William T. Anderson

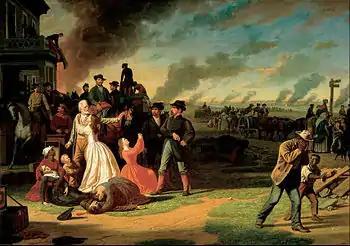
A painting by George Caleb Bingham depicting General Order No.11, which was prompted by the Lawrence Massacre

Four days after the Lawrence Massacre, on August 25, 1863, General Ewing retaliated against the Confederate guerrillas by issuing General Order No.11, an evacuation order that evicted almost 20,000 people from four counties in rural western Missouri and burned many of their homes. The order was intended to undermine the guerrillas' support network in Missouri. On October 2, a group of 450 guerrillas under Quantrill's leadership met at Blackwater River in Jackson County and left for Texas.